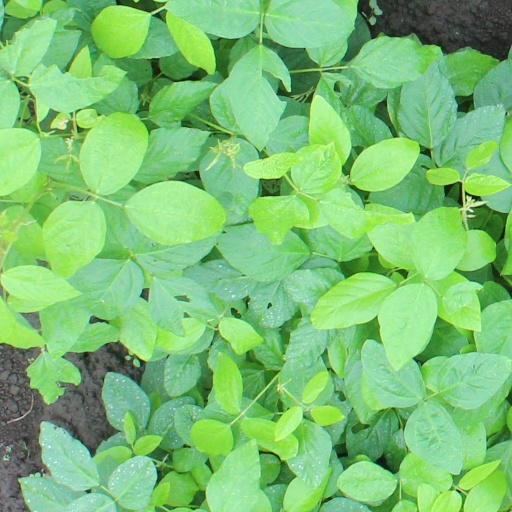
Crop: soybean